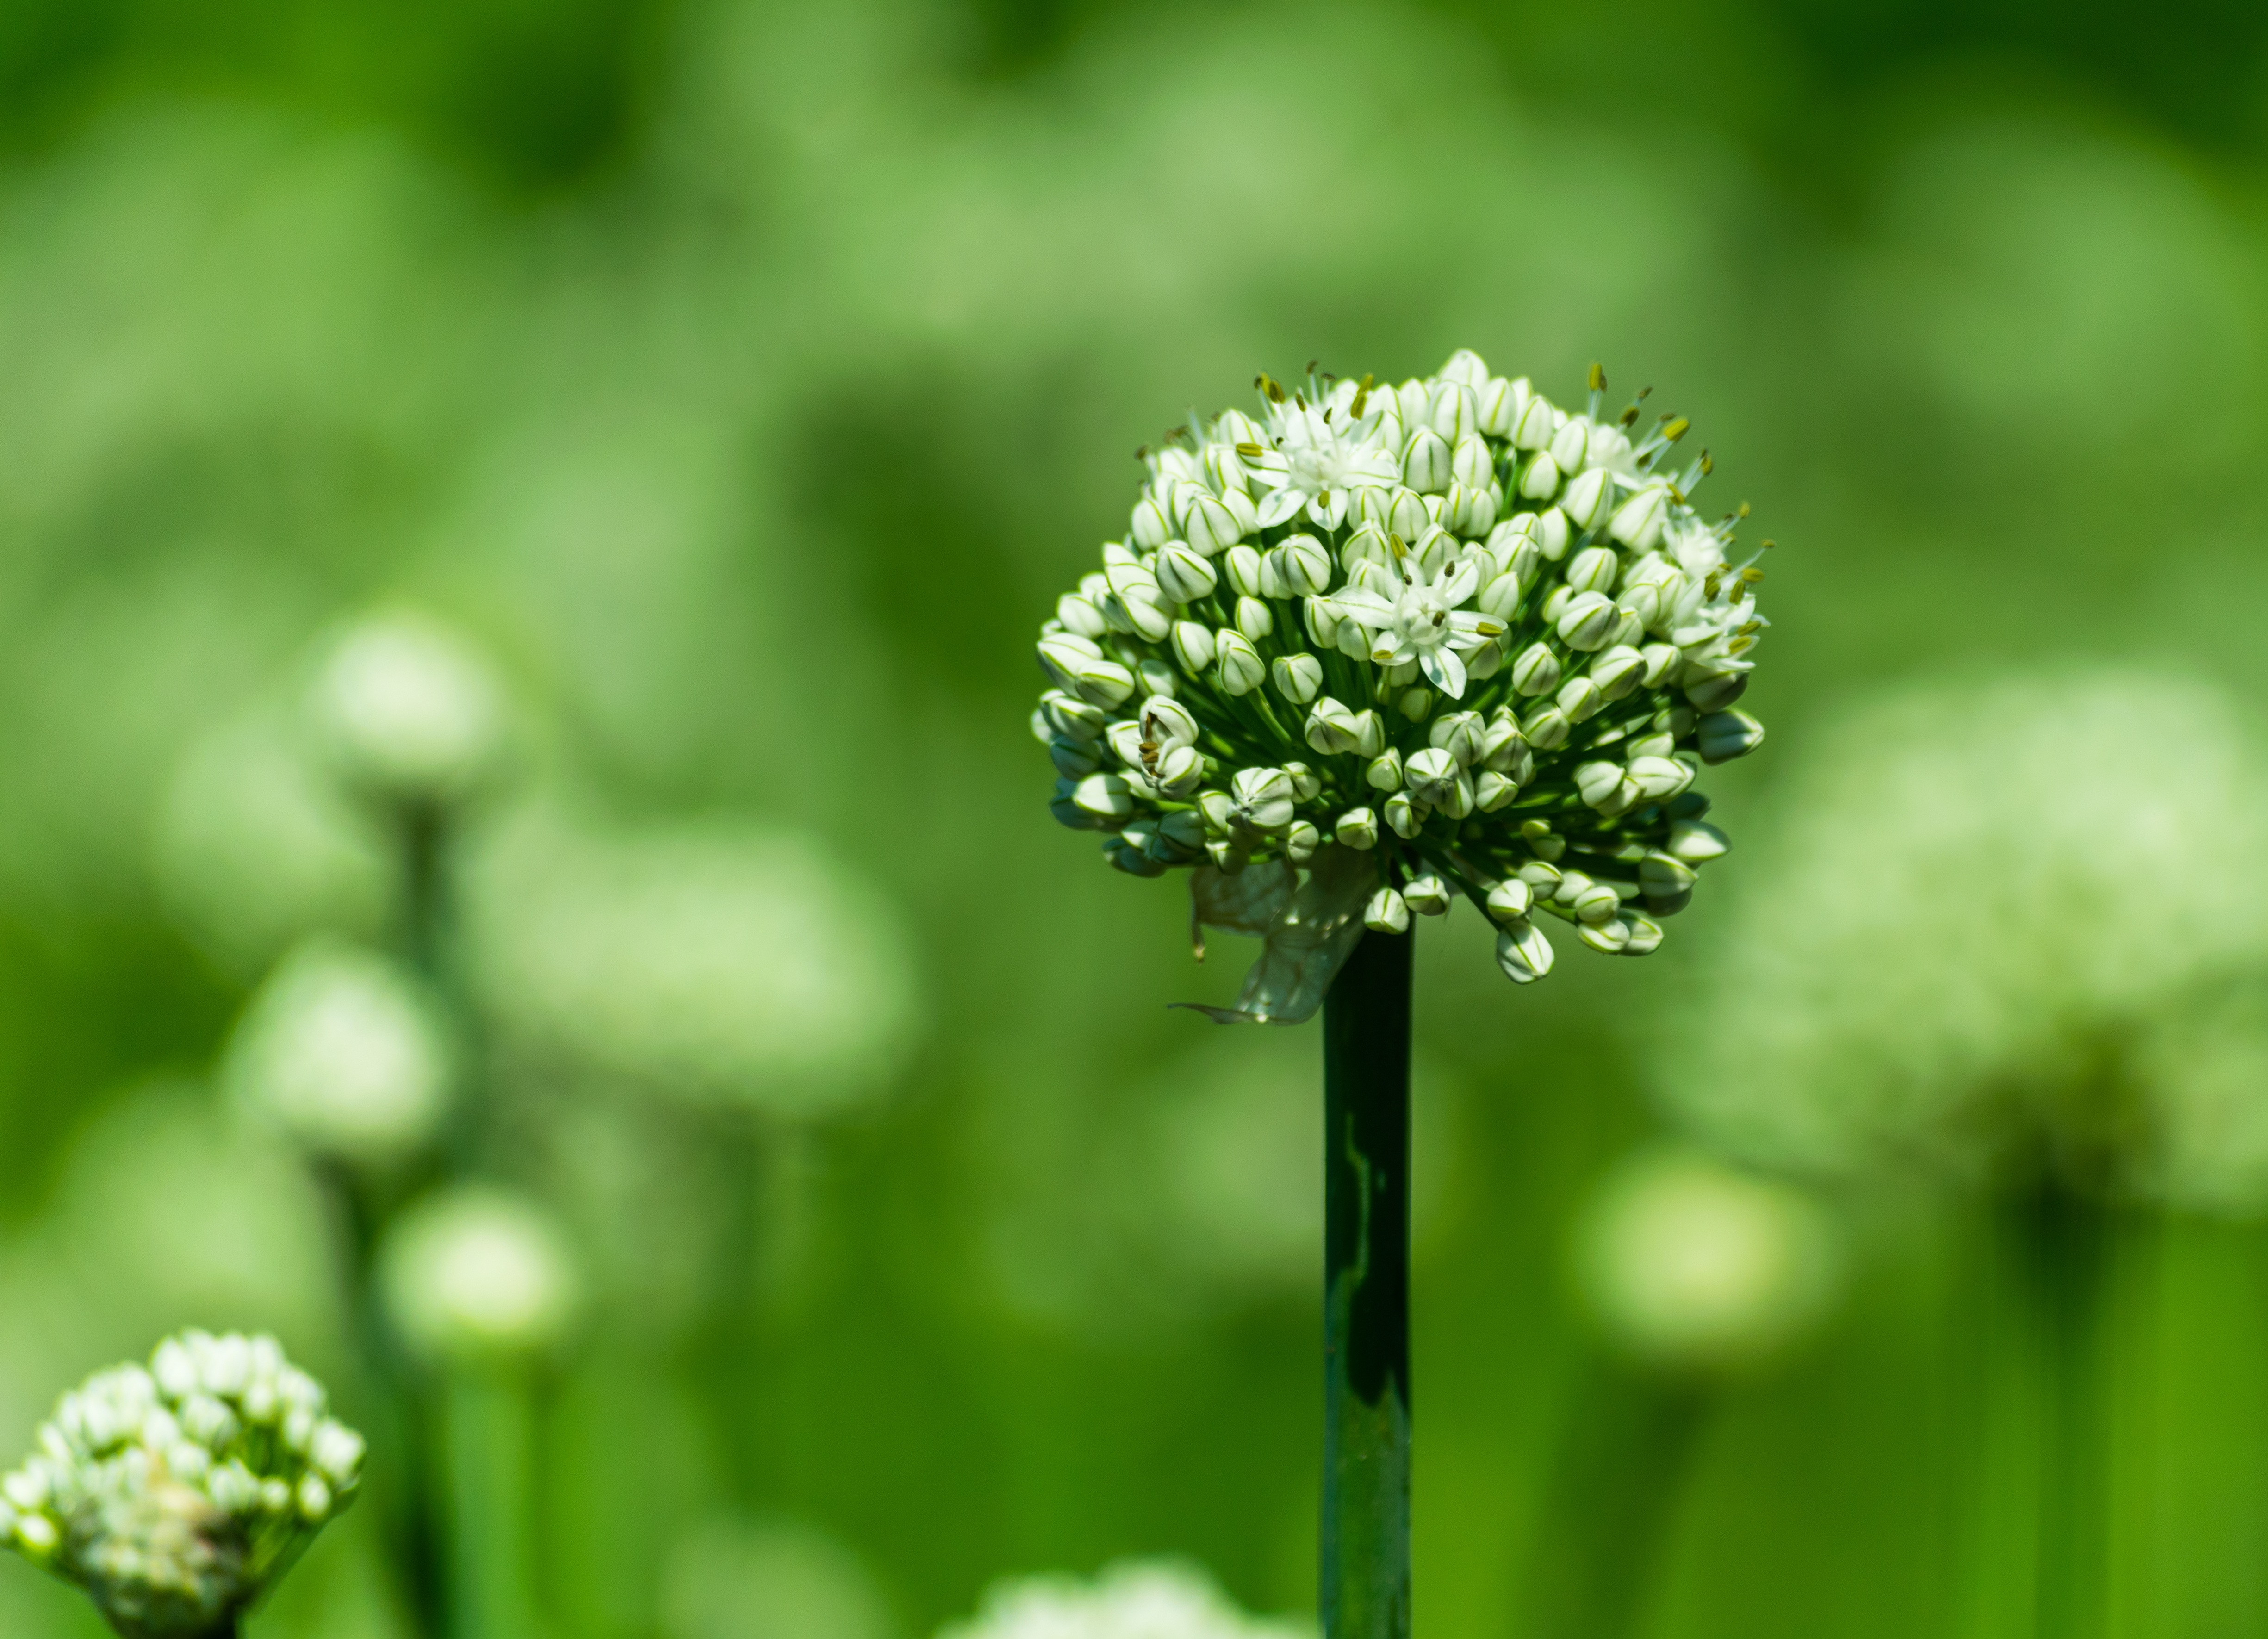
nature, grass, plant, farm, meadow, flower, green, produce, botany, flora, onion, wildflower, close up, macro photography, anthriscus, flowering plant, cow parsley, onion flower, plant stem, land plant, parsley family